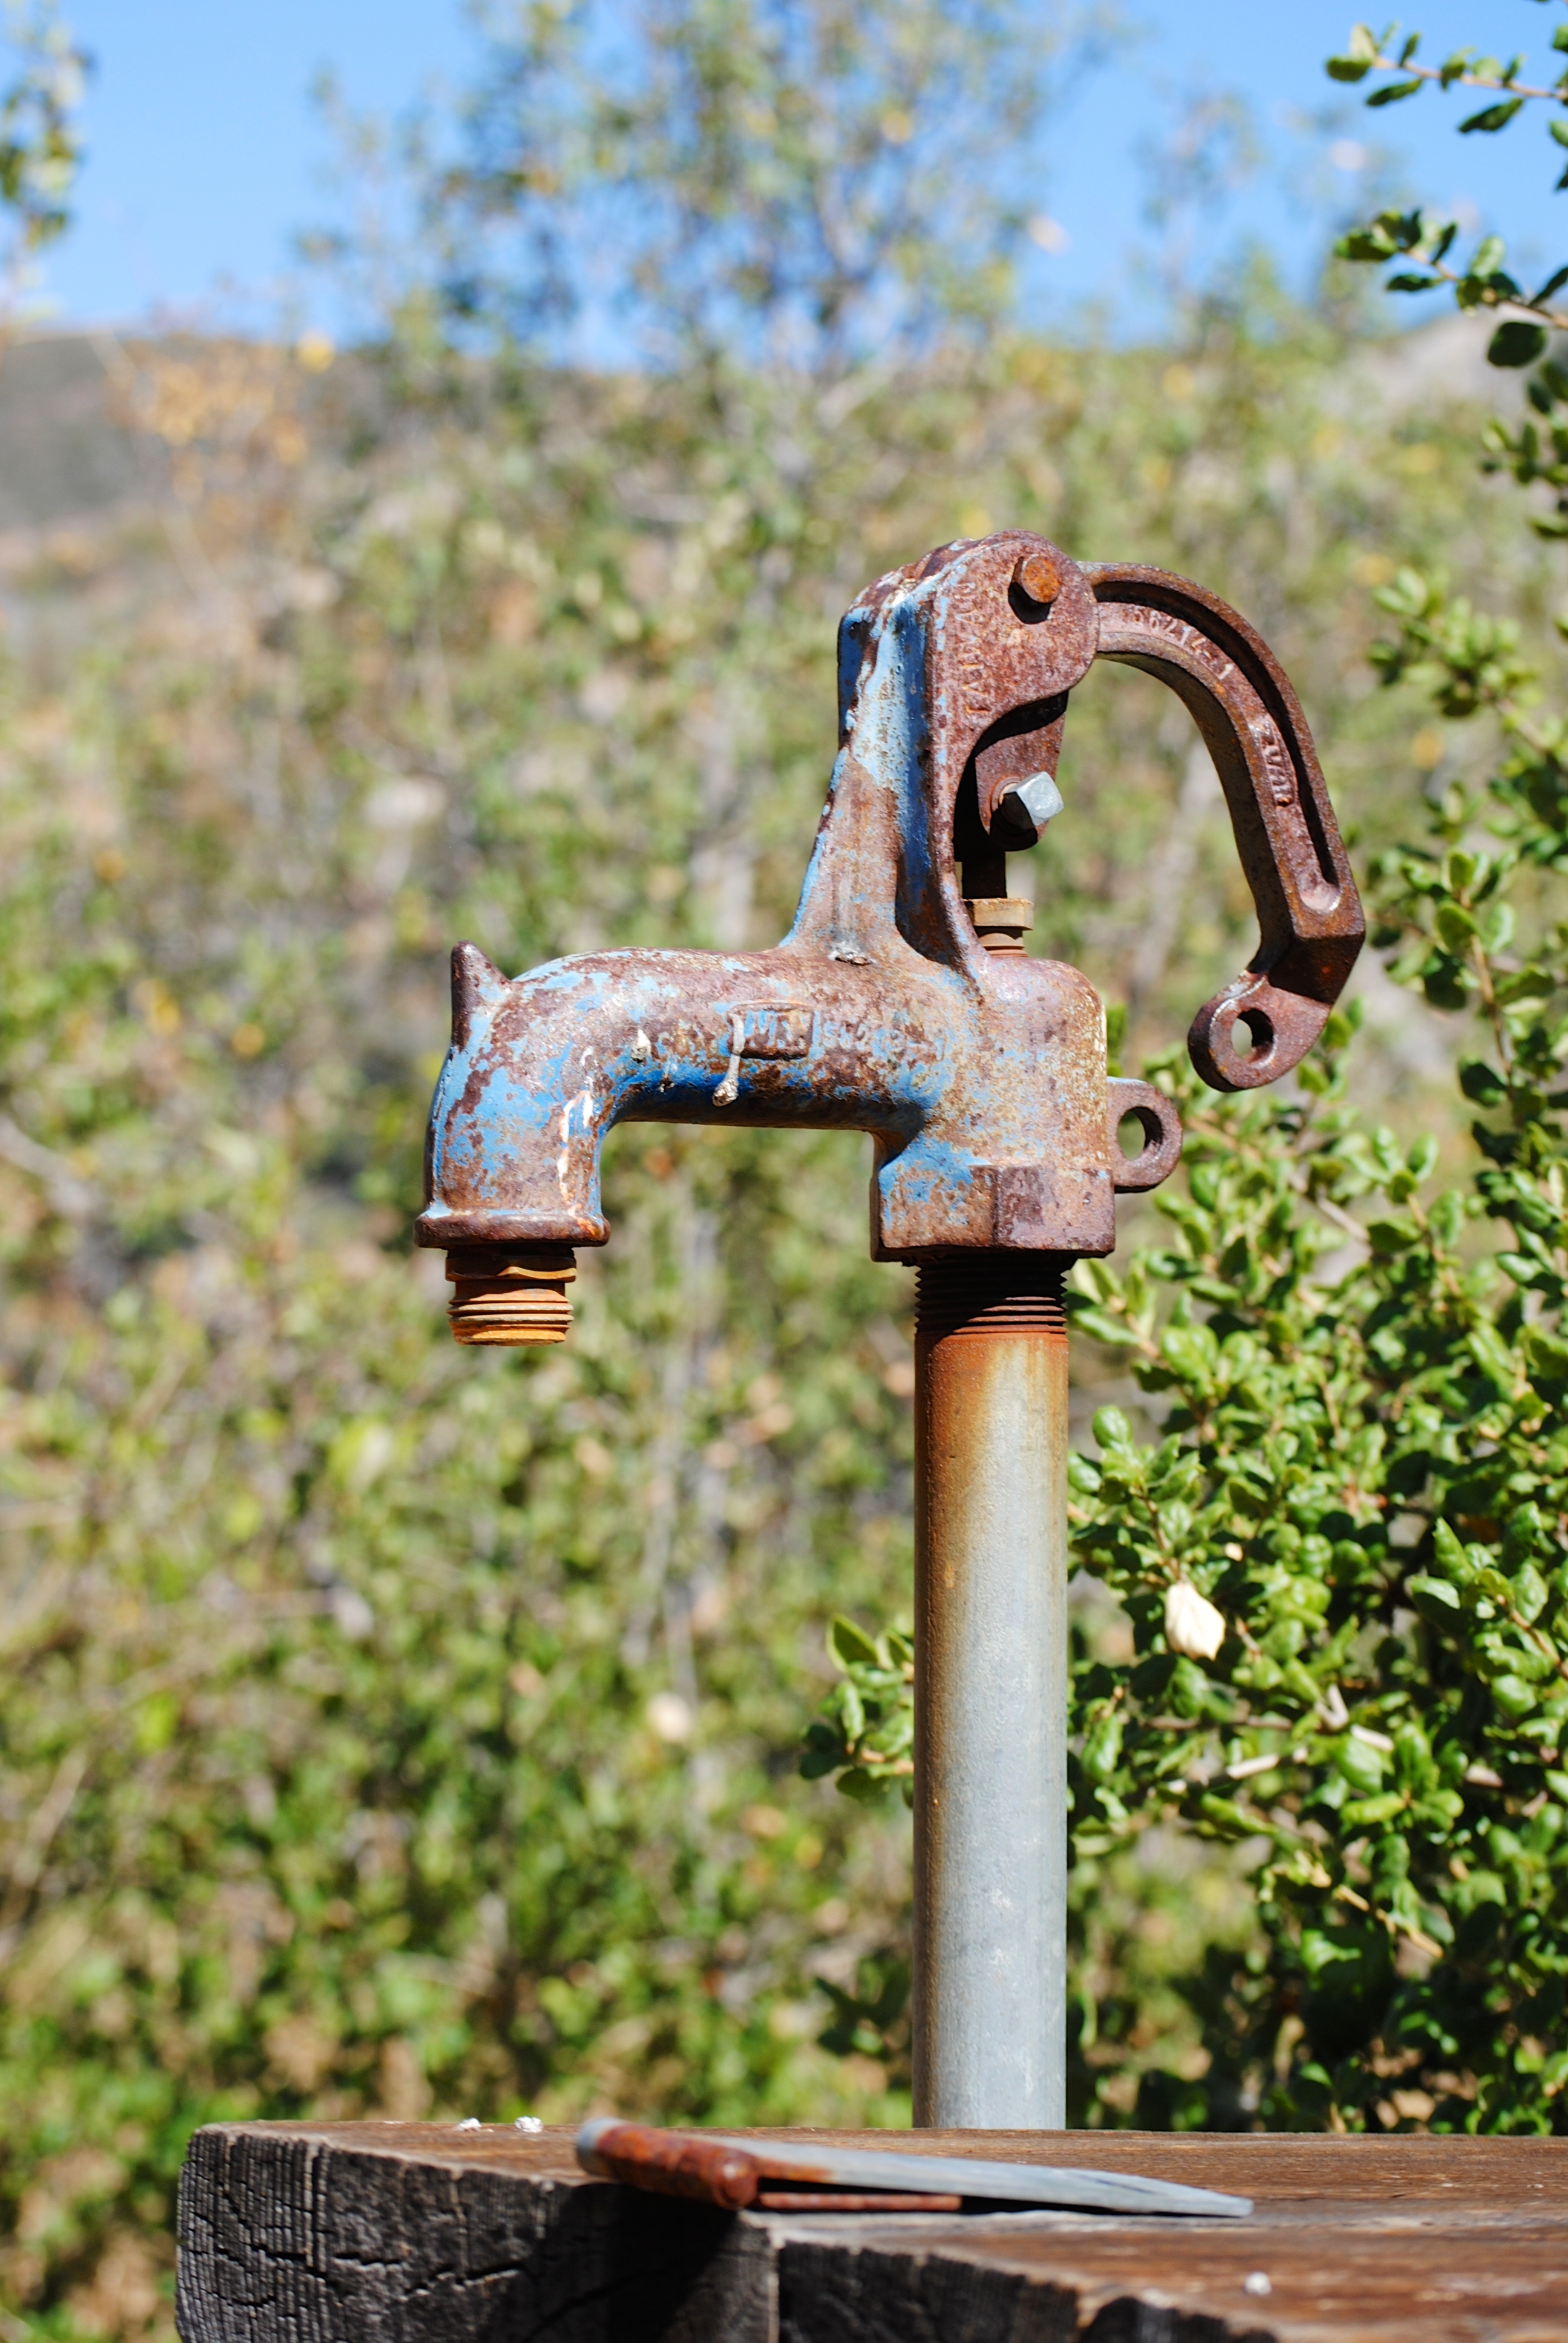
tree, water, wood, old, rust, garden, pump, sculpture, source, fountain, outdoor structure